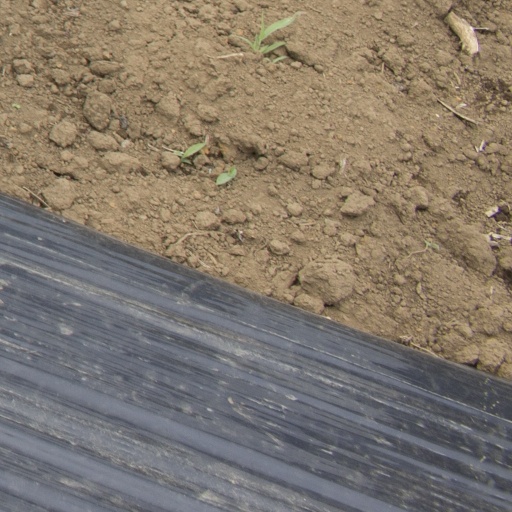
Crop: Jerusalem artichoke